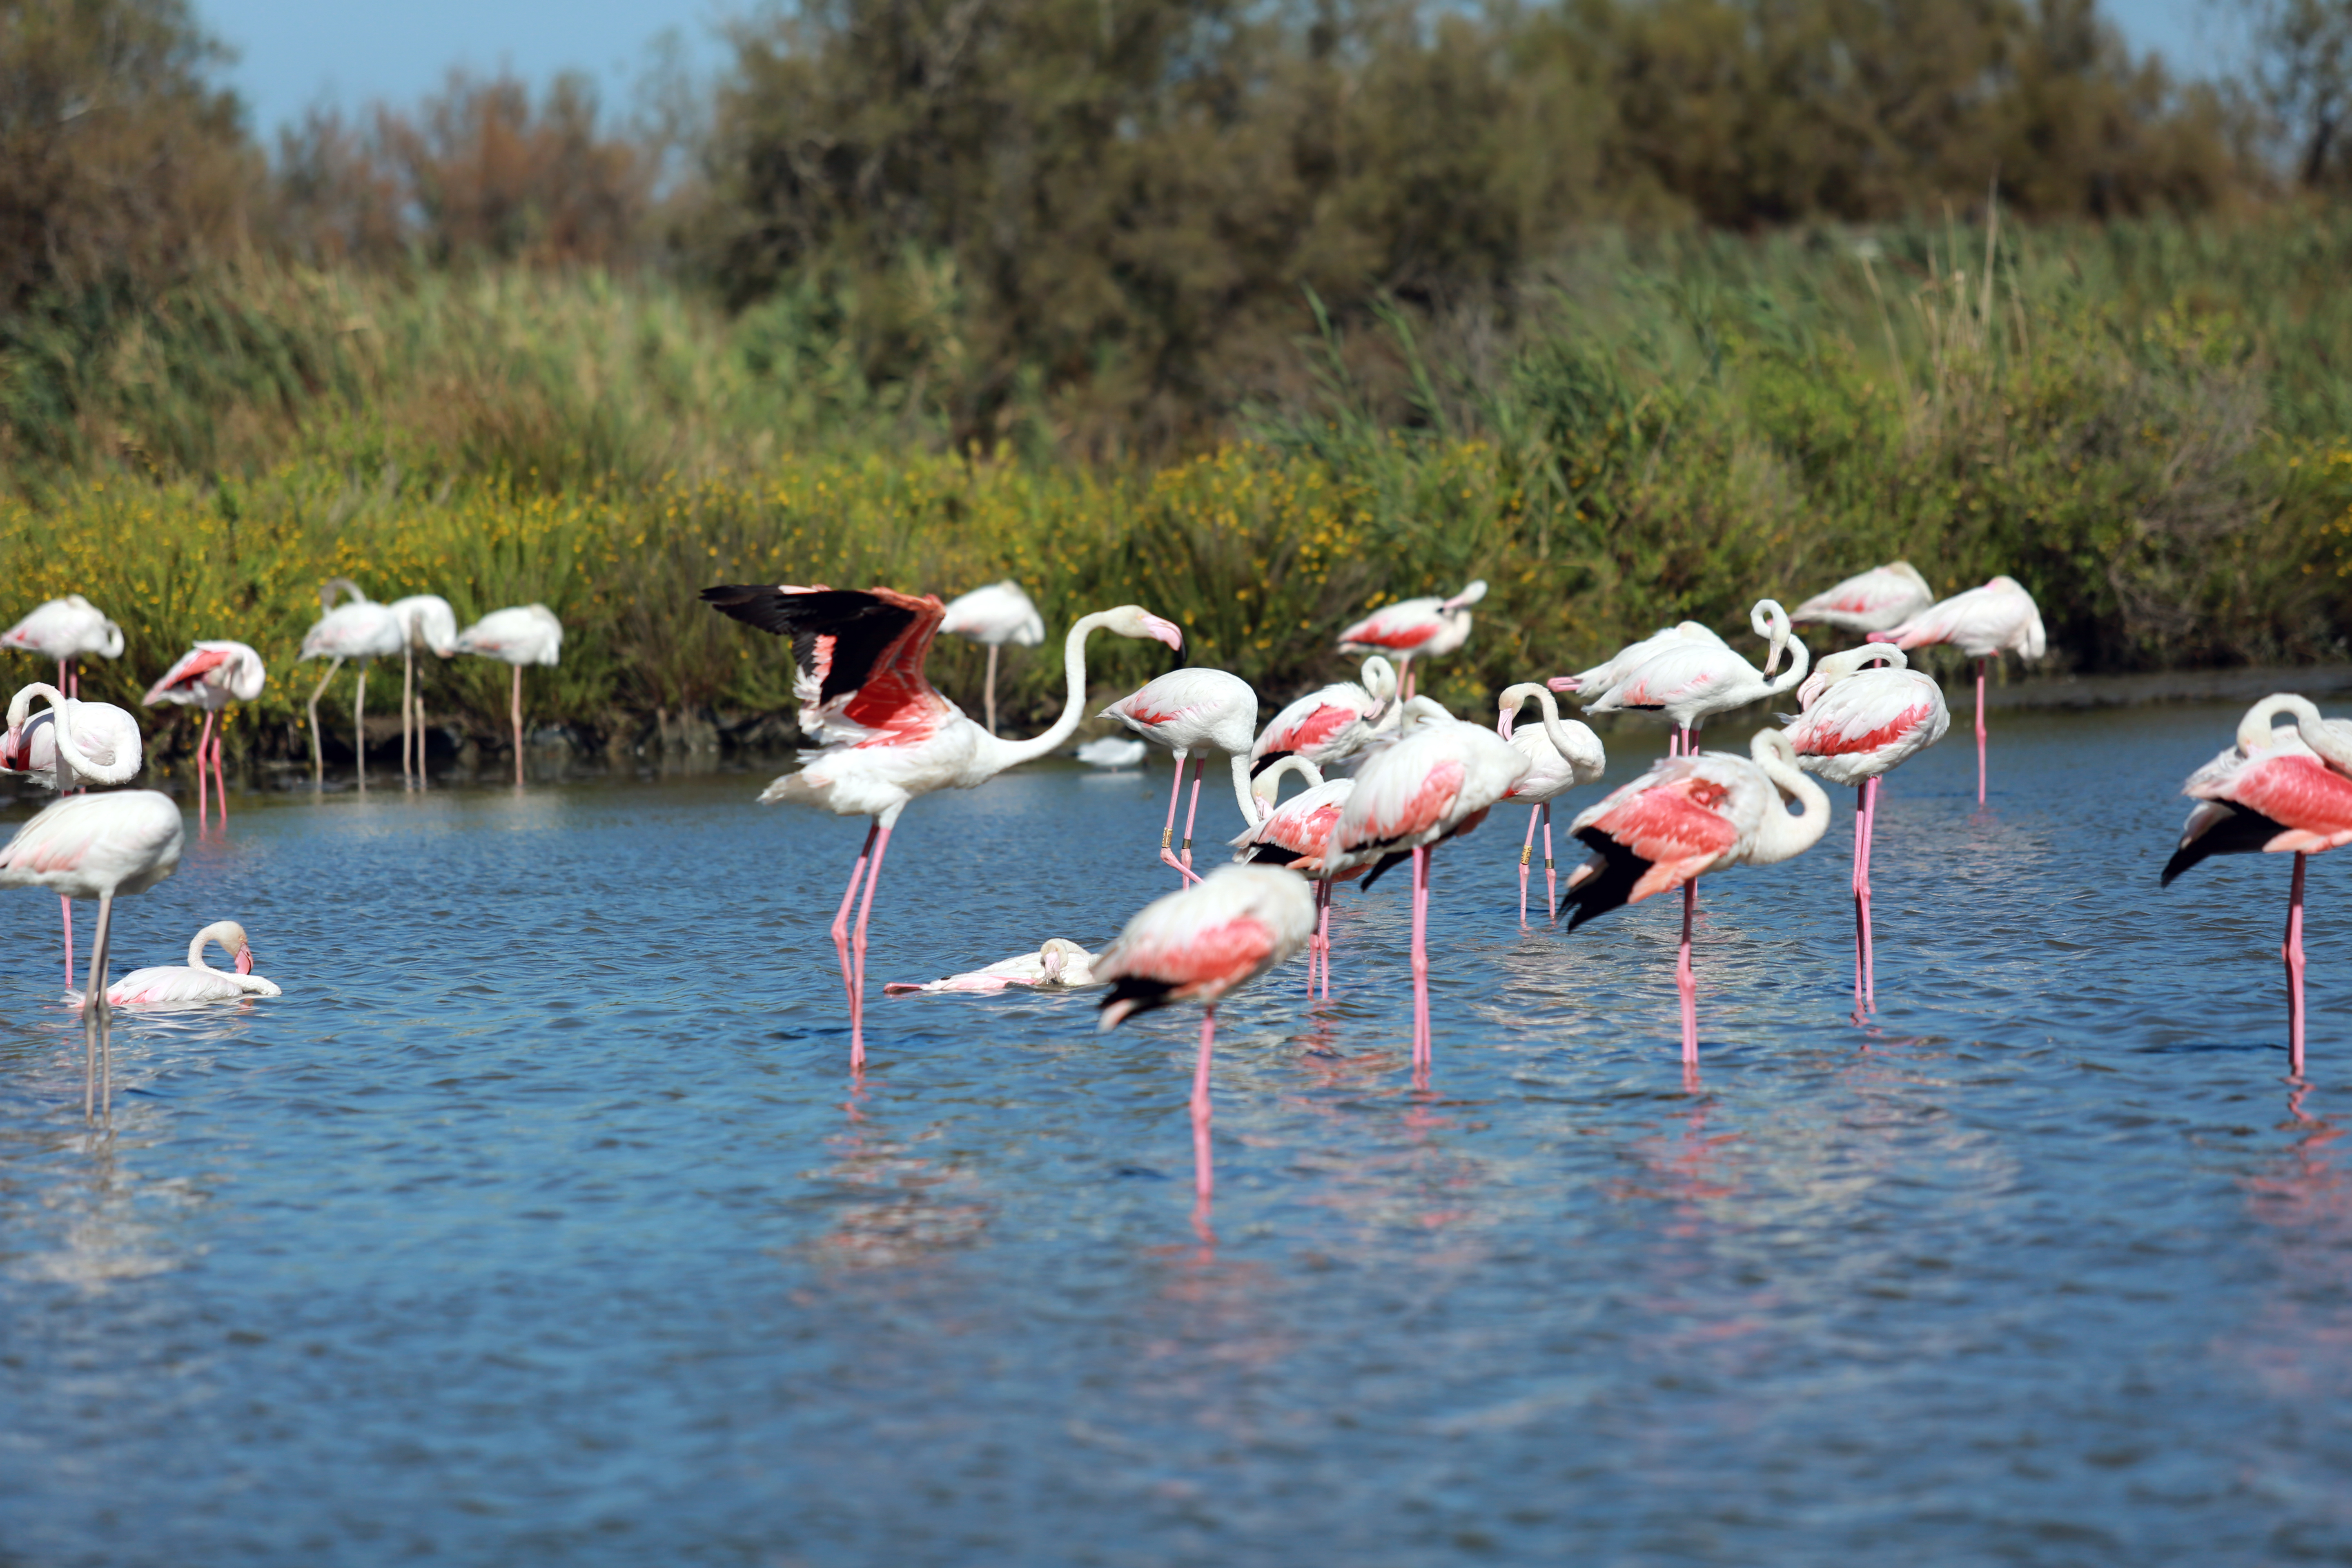
landscape, bird, france, europe, canon, birds, paysage, midi, flamingo, vertebrate, landschaft, etang, southfrance, sdfrankreich, zuidfrankrijk, mditerrane, exterieur, provencealpesctedazur, bouchesdurhne, camargue, saintesmariesdelamer, rhne, vogel, oiseaux, ailes, migrateurs, tirement, flamantsroses, rserveornithologique, chassiers, sitenaturel, sdentarit, water bird